Huarache (shoe)

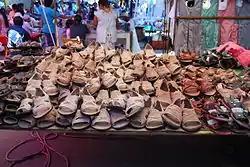
Huaraches for sale in Oaxaca

The sandals are believed related to the or , of Náhuatl origin. The name "huarache" is derived from the Purépecha language term , and directly translates into English as sandal.